Jimbōchō Book Town

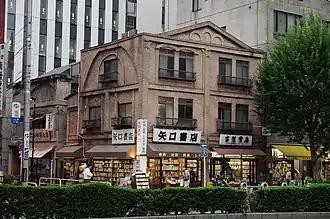
Used bookstores in Jinbōchō Book Town

and also known as , is a book town located in the district of Kanda-Jinbōchō in Chiyoda, Tokyo, Japan. The area is known for its high volume and concentration of used bookstores. It additionally houses the headquarters for multiple major Japanese publishing companies, as well as campuses for several universities.